Frisco RoughRiders

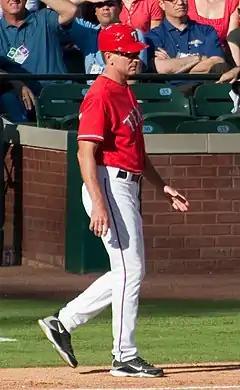
A man wearing a red batting helmet and baseball jersey with white pants walking on a baseball field

Three players have won league awards in recognition for their performance with the RoughRiders. Six members of the coaching staff and two executives have also been honored.